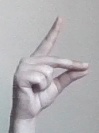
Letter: ta